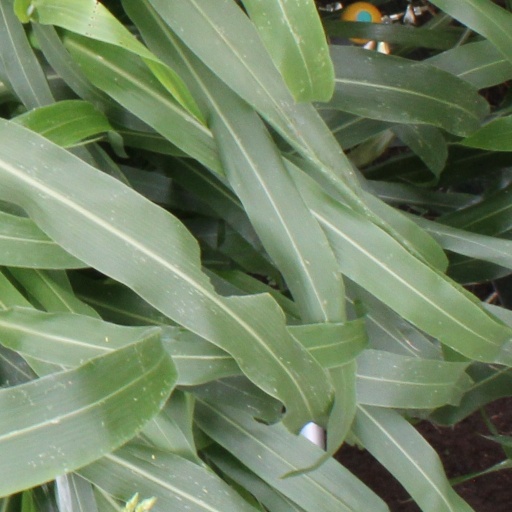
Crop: sorghum